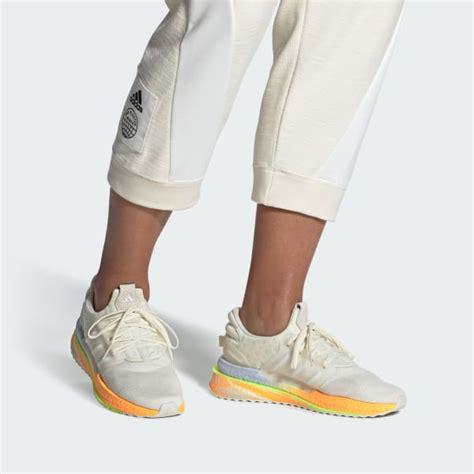
Brand: Adidas
Model: X_plr